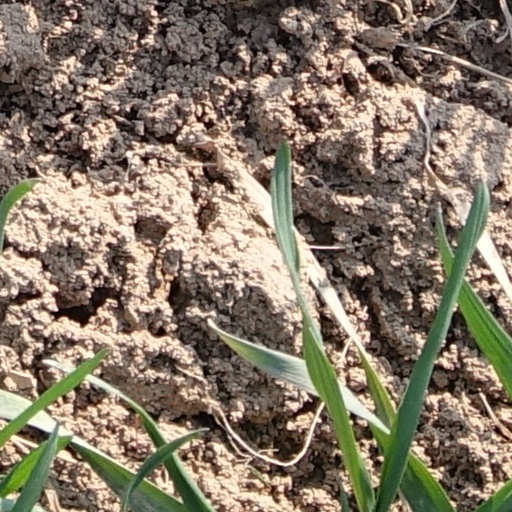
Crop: wheat